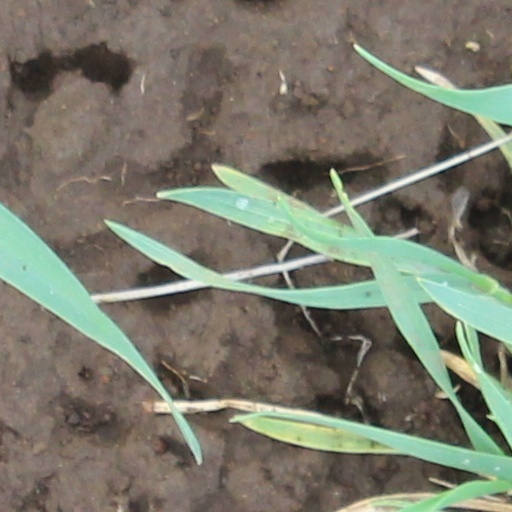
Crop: wheat